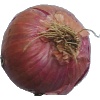
Label: Onion Red 1